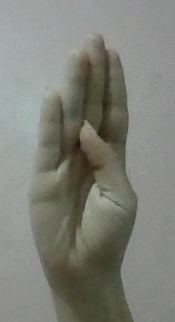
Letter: kaaf